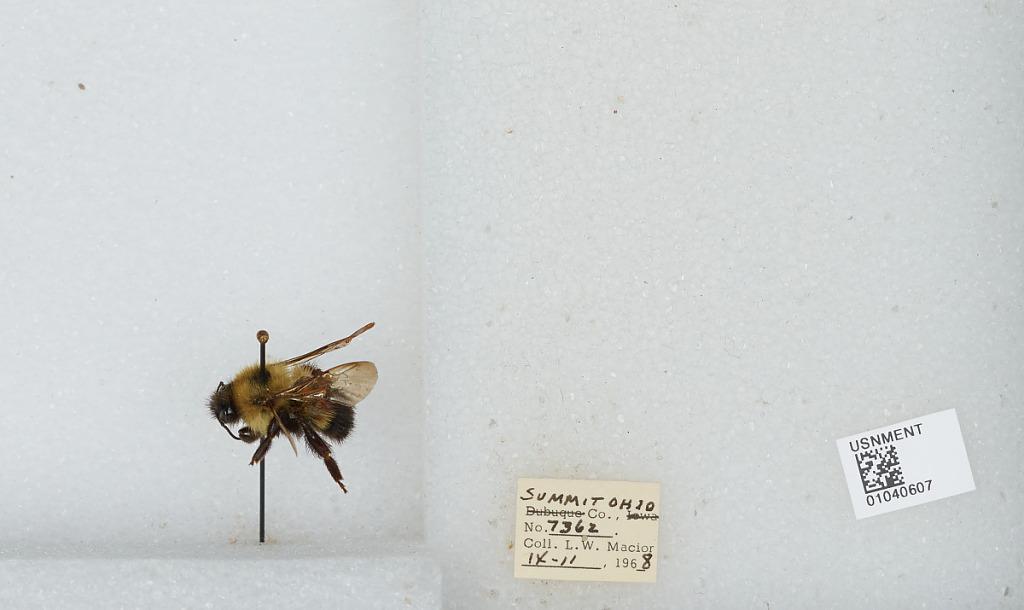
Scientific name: Bombus (Pyrobombus) vagans vagans Smith
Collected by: L. Macior
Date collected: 1968-9-11
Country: United States
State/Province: Ohio
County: Summit
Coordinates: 41.0917, -81.5594